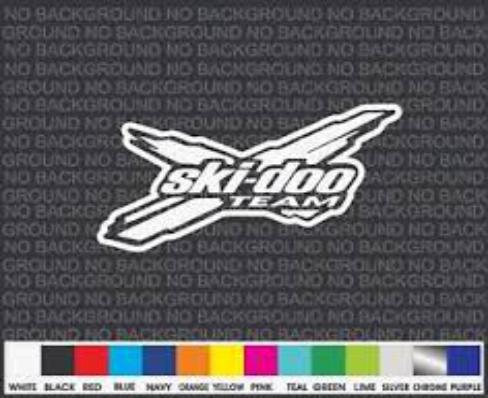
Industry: Transportation